Siege of Carlisle (1315)

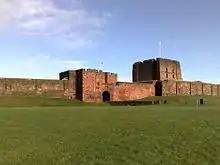
Carlisle Castle, modern day

The siege of Carlisle took place from 22 July to 1 August 1315, during the First War of Scottish Independence, near the town of Carlisle, in Cumbria, England.